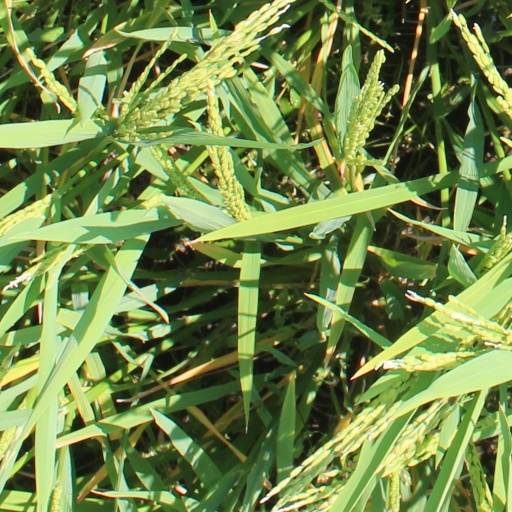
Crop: rice